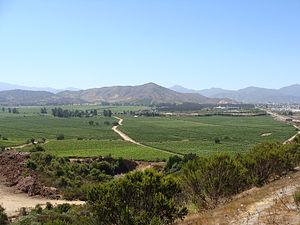
La viticulture au Chili est le produit de la colonisation espagnole. L'océan Pacifique à l'ouest, la chaîne des Andes à l'est, le Chili a de nombreux atouts pour être un pays de grands terroirs : de bonnes terres bien situées, de l'eau, un climat favorable, une main d'œuvre qui connaît la viticulture.